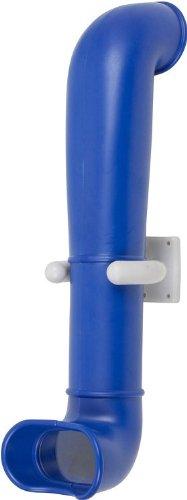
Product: Swing Set Stuff Periscope (Blue) with SSS Logo Sticker
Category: Toys & Games | Sports & Outdoor Play | Play Sets & Playground Equipment | Parts & Hardware
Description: For use with wooden play structures.
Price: $15.63 $ 15 . 63
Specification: ProductDimensions:5x5x16inches|ItemWeight:1.1pounds|ShippingWeight:1.3pounds|DomesticShipping:Currently,itemcanbeshippedonlywithintheU.S.andtoAPO/FPOaddresses.ForAPO/FPOshipments,pleasecheckwiththemanufacturerregardingwarrantyandsupportissues.|InternationalShipping:Thisitemisnoteligibleforinternationalshipping.LearnMore|ASIN:B00BLBARIW|Itemmodelnumber:SSS-0260-B|Manufacturerrecommendedage:36months-10years